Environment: real
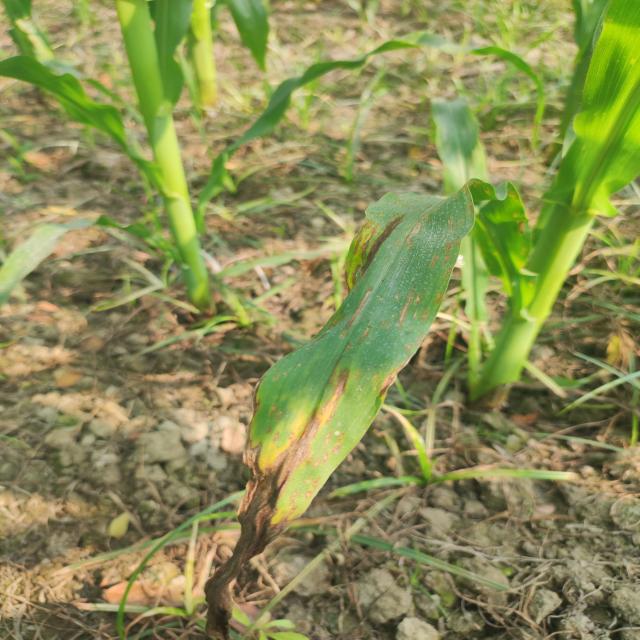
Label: northern_corn_leaf_blight